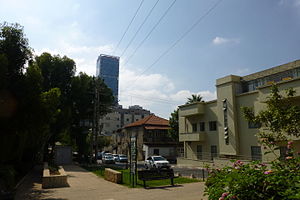
Bebyggelse
Bebyggelse
En bebyggelse er en samling af bygninger inden for et nærmere bestemt geografisk område. I egne med forholdsvis sparsom bebyggelse vil man ved bygd forstå det område, der berøres af bebyggelsen.